Dorothy Barclay

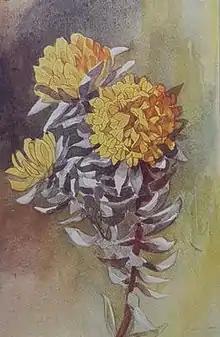

Dorothy Barclay (1892 Cape Town - 1940 Cape Town) was a South African botanical illustrator, and the niece of Ethel May Dixie.